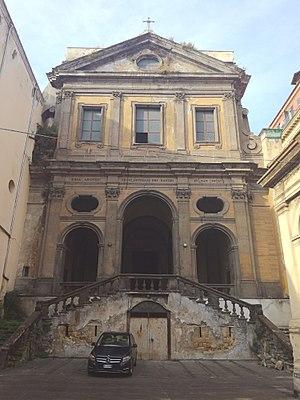
L'église San Potito est une église de Naples située via Tommaso Salvatori, sur la colline du même nom, près du musée archéologique national. Elle est dédiée à saint Potit.
Pietro de Marino, né à Naples à une date inconnue et mort dans cette même ville en 1673, est un architecte italien qui fut actif à Naples entre 1629 et 1666. C'est un acteur secondaire de l'architecture du baroque napolitain.